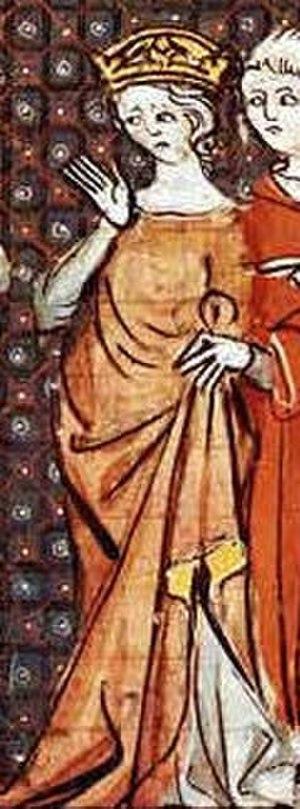
La reine de France est l'épouse du roi de France.